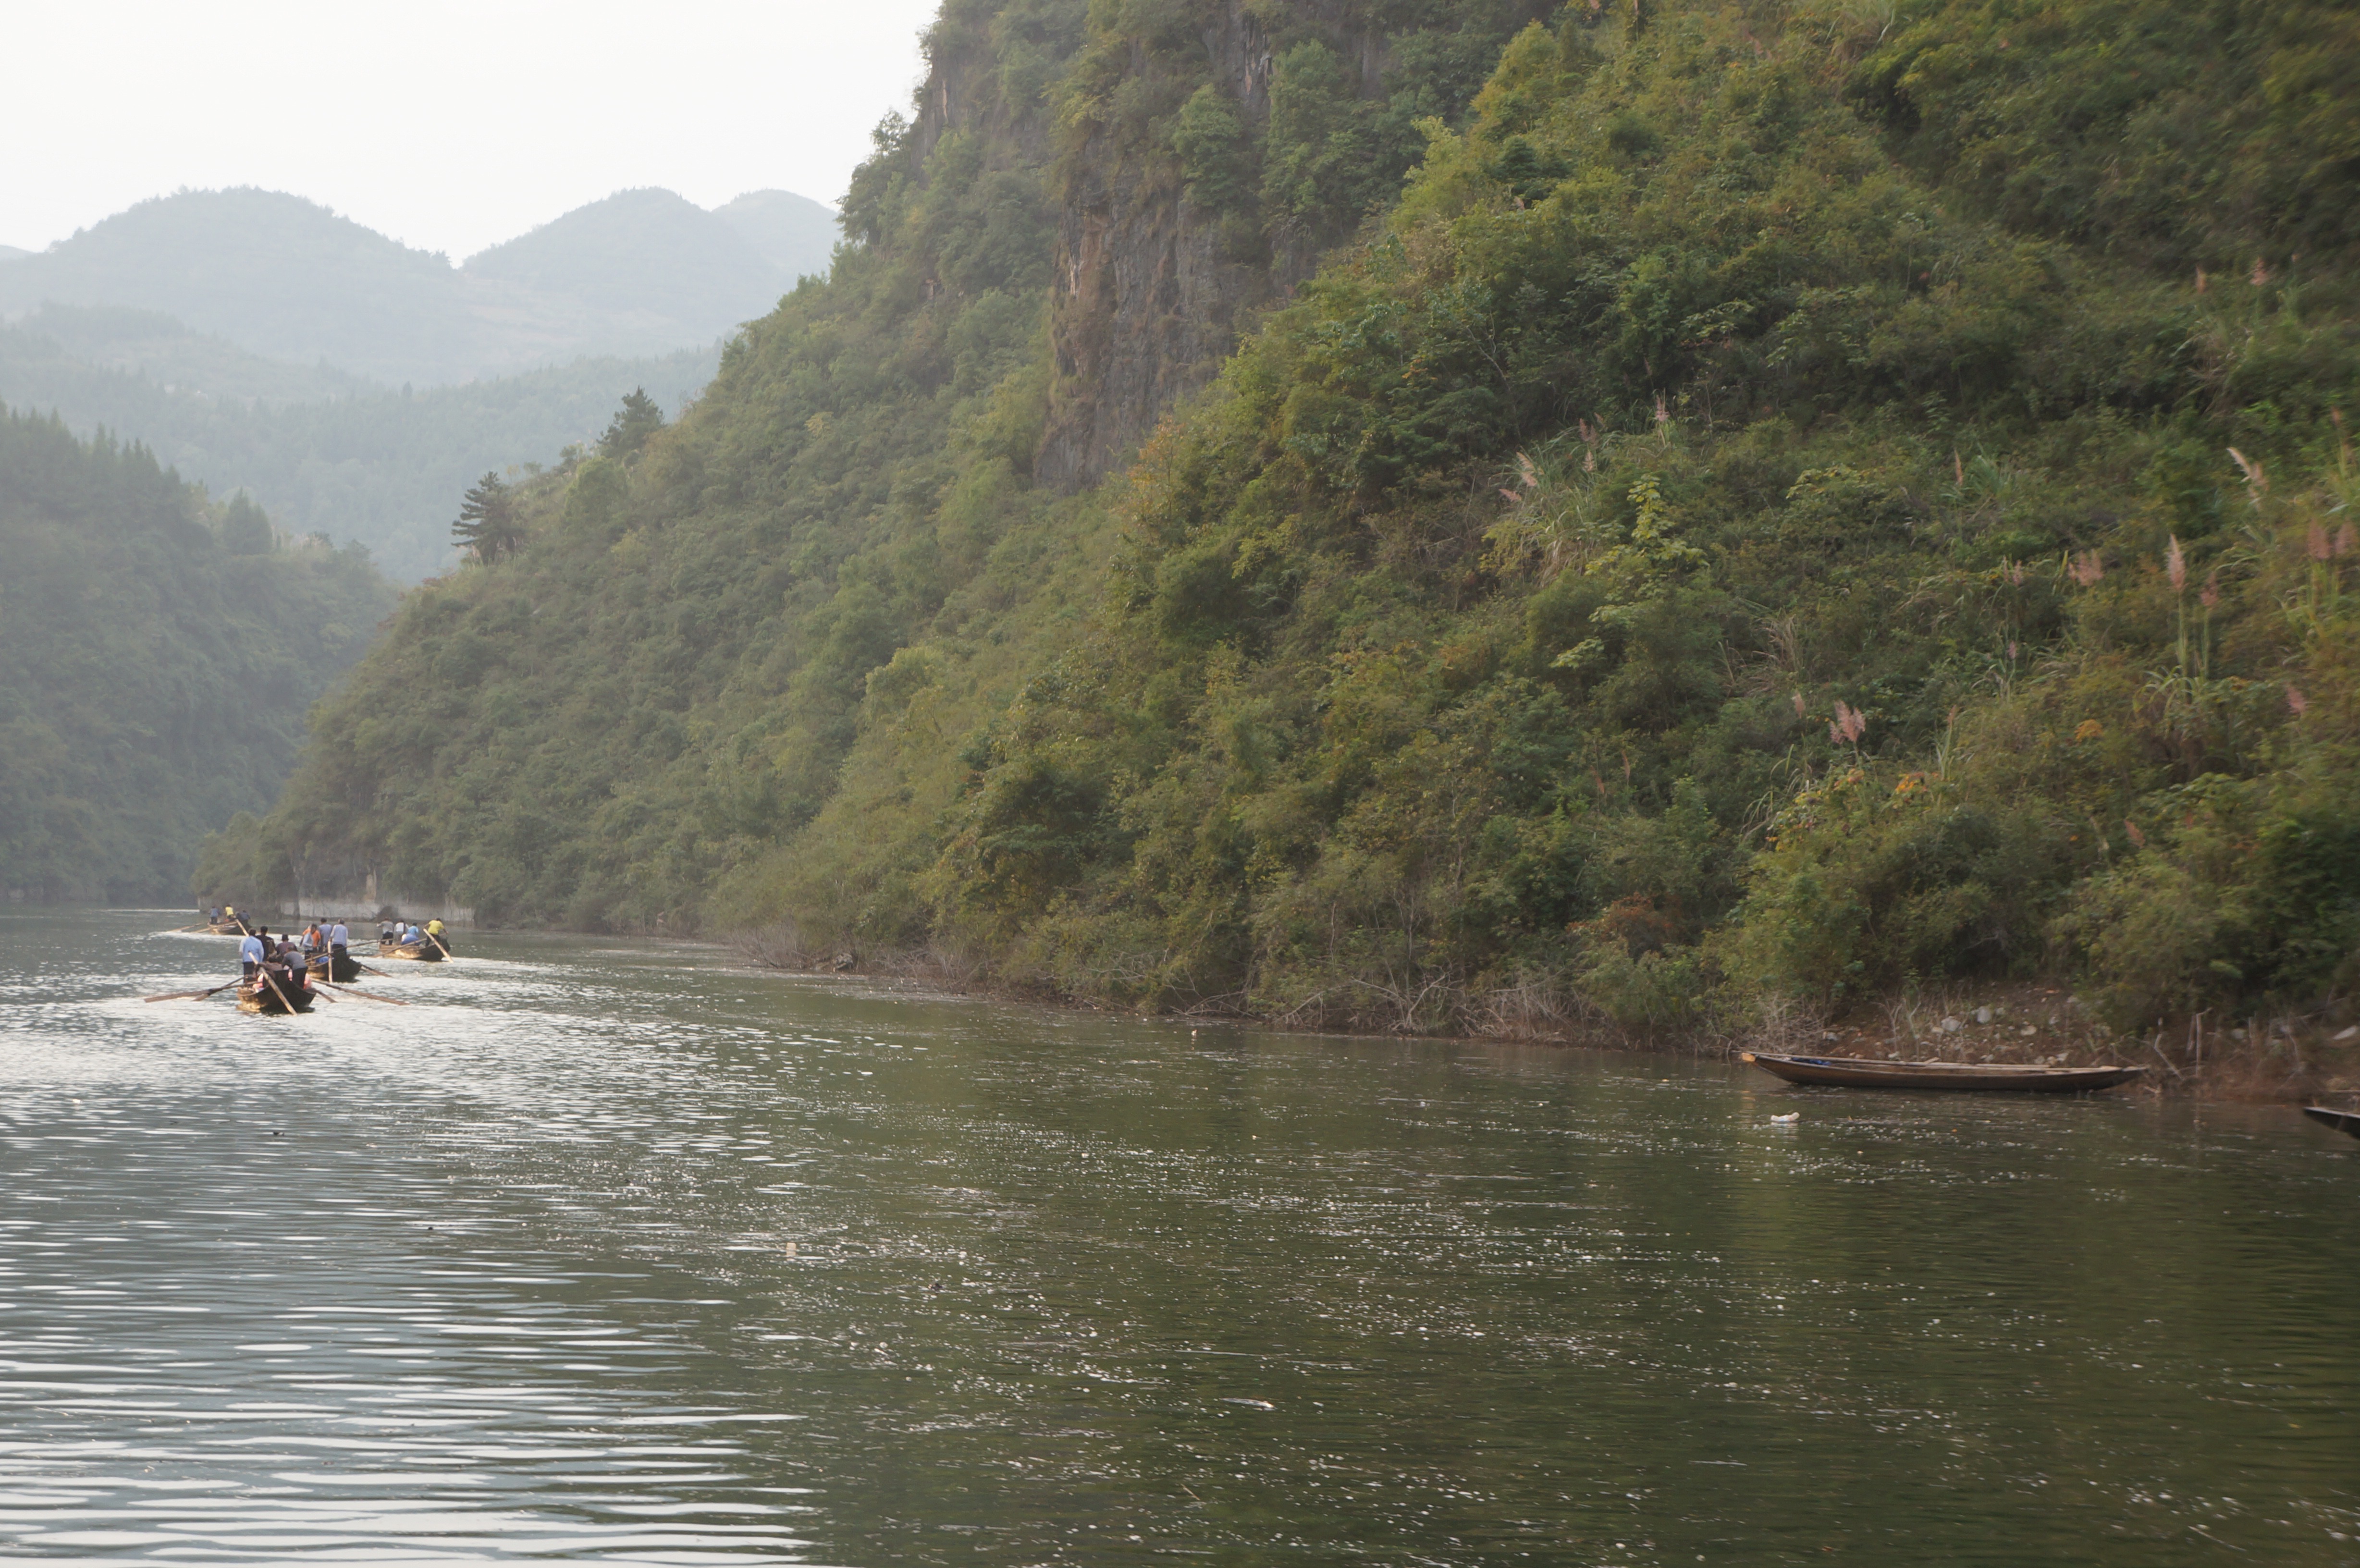
boat, lake, river, canoe, vehicle, bay, rapid, fjord, reservoir, boating, china, loch, landform, boat trip, page gorge of yangtze river